Vasco da Gama

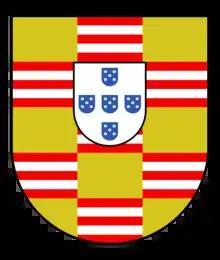
Coat of arms of Vasco da Gama.

The Monastery of the Hieronymites, in Belém, which later became the necropolis of the Portuguese royal dynasty of Aviz, was erected in the early 1500s near the launch point of Vasco da Gama's first journey; its construction funded by a tax on the profits of the yearly Portuguese India Armadas. In 1880, what were believed to be da Gama's remains and those of the poet Luís de Camões (who celebrated da Gama's first voyage in his 1572 epic poem, "Os Lusíadas"), were moved to new carved tombs in the nave of the monastery's church, only a few meters away from the tombs of the kings Manuel I and John III, whom da Gama had served.